Firebox (steam engine)

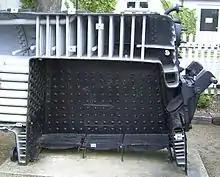
Cutaway of locomotive firebox and boiler with radial stays

The metal walls of the firebox are normally called "sheets", which are separated and supported by "stays". The stays support and brace the "sheets" (plates) against pressure. Ideally, they should be located at right angles to the sheets, but since the outer sheet (wrapper sheet) is often rounded and the top of the firebox (crown sheet) is relatively flat by comparison, such a relationship to both sheets is impossible. The actual location of the stays is a compromise. Since stay breakage is hidden, the stays have longitudinal holes, called "tell-tales", drilled in them which will blow water and steam, revealing if they are broken. A boiler with more than five broken stays, or two next to each other, must be taken out of service and the stays replaced.